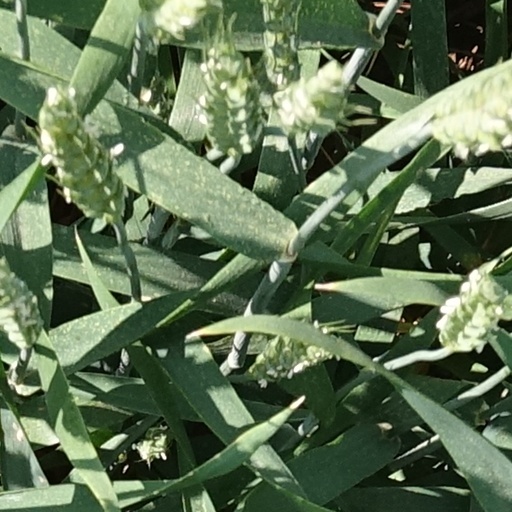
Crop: wheat